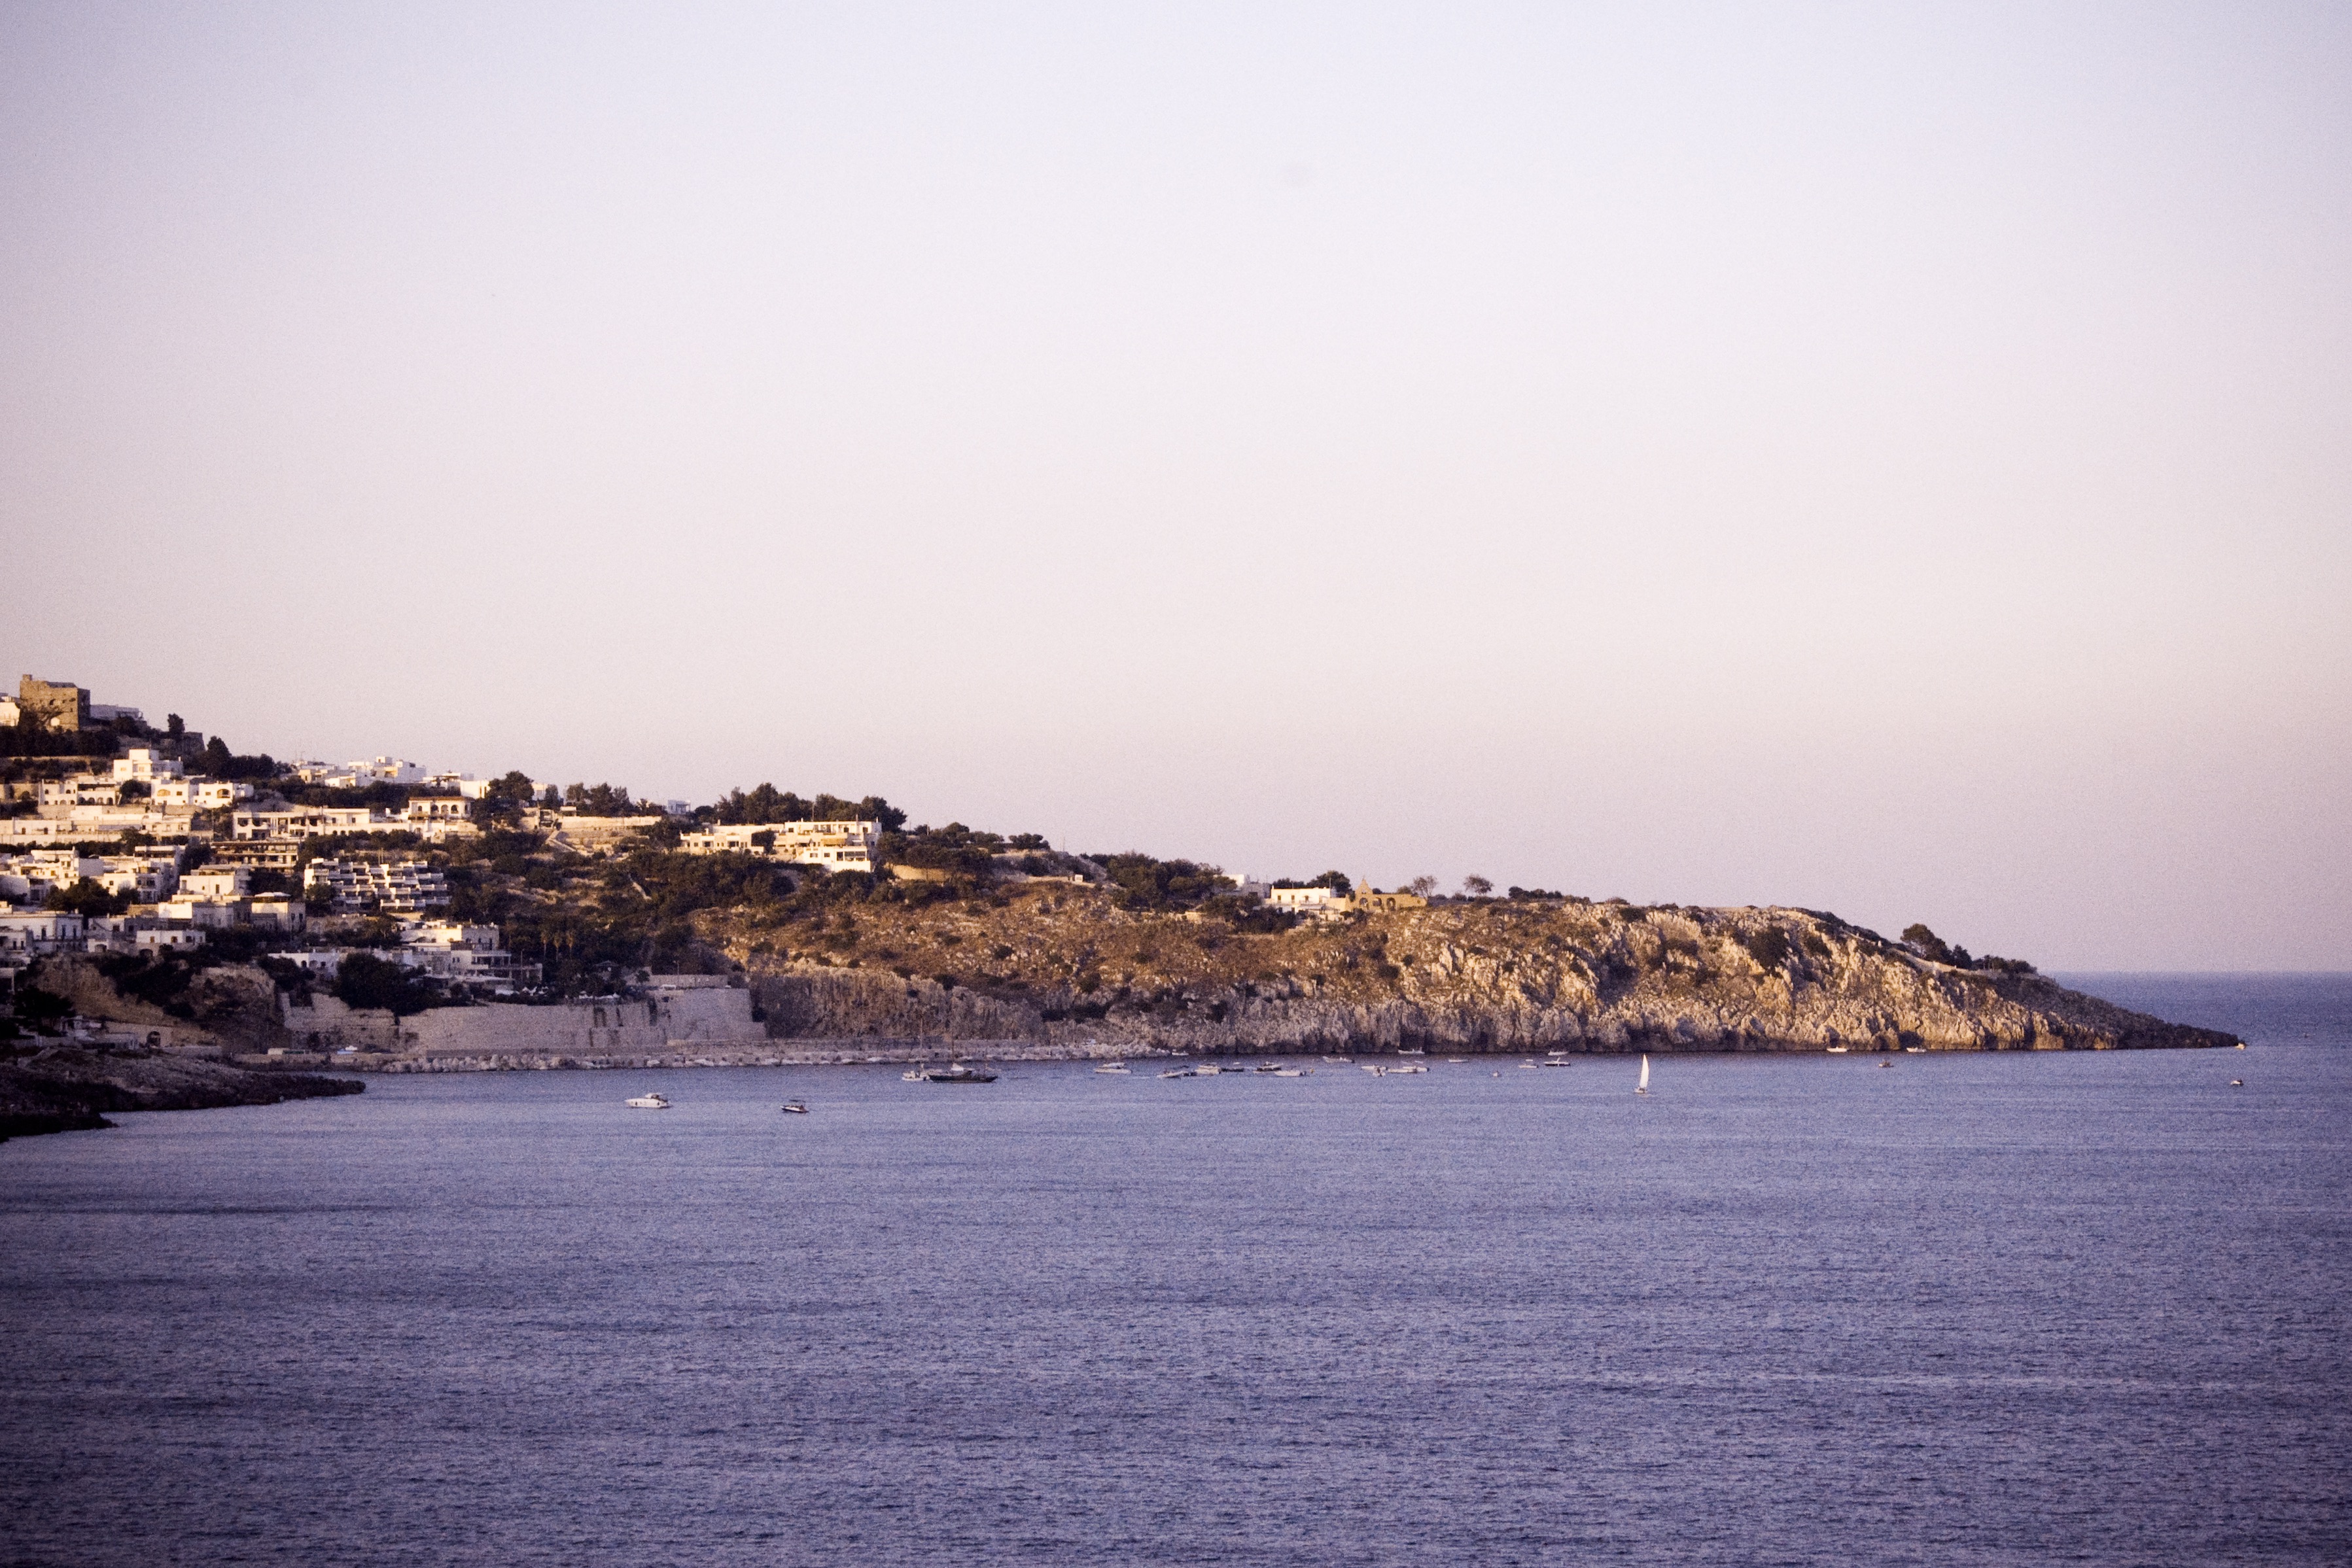
beach, sea, coast, sand, rock, ocean, horizon, sunset, morning, shore, wave, dawn, coastal, coastline, shoreline, dusk, evening, cove, tower, bay, terrain, body of water, cape